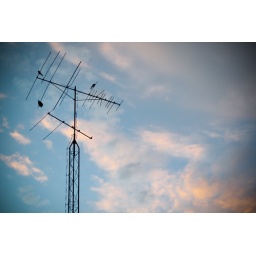
tower in the sky